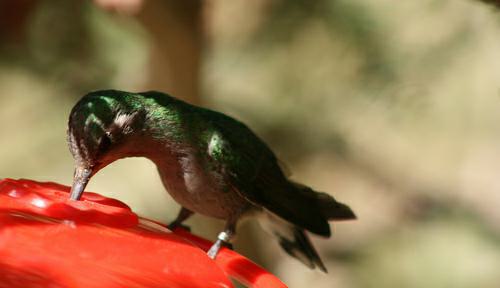
A photo of a anna hummingbird